Apoptosis

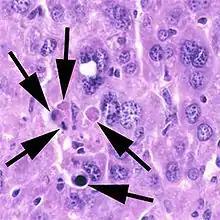
A section of mouse liver showing several apoptotic cells, indicated by arrows

Before the apoptotic cell is disposed of, there is a process of disassembly. There are three recognized steps in apoptotic cell disassembly: